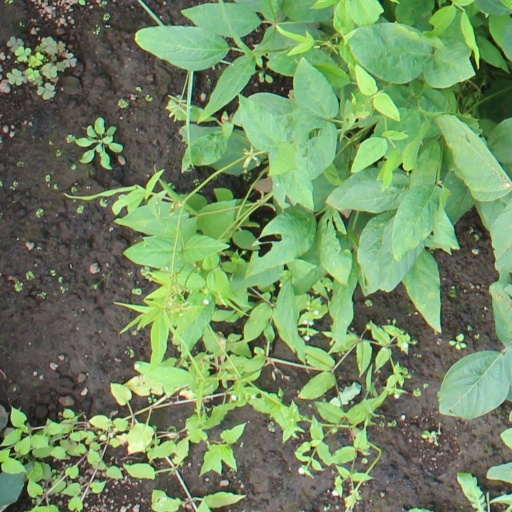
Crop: soybean